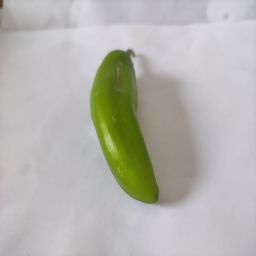
Crop: New Mexico Green Chile
Quality: Unripe